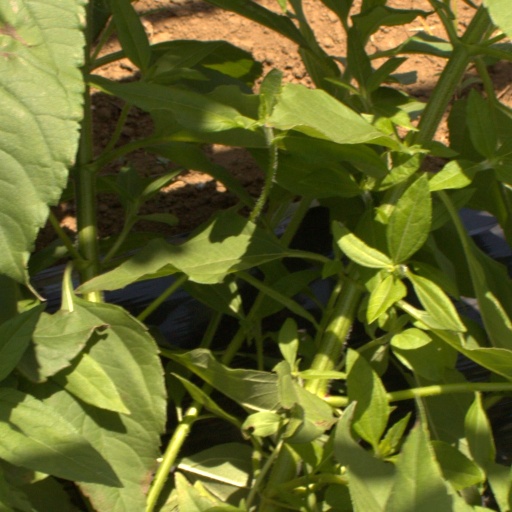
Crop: Jerusalem artichoke